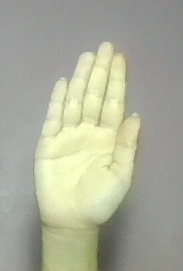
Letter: seen